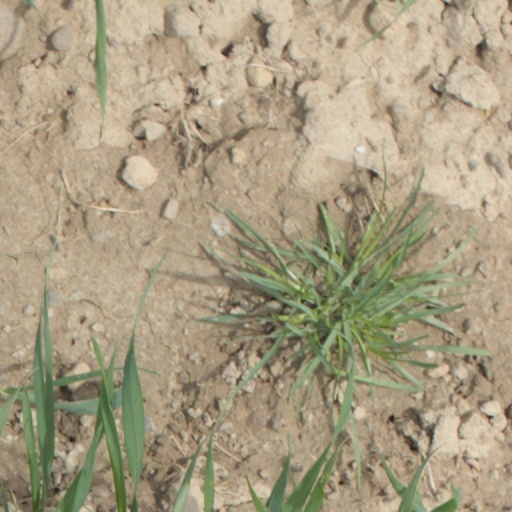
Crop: wheat